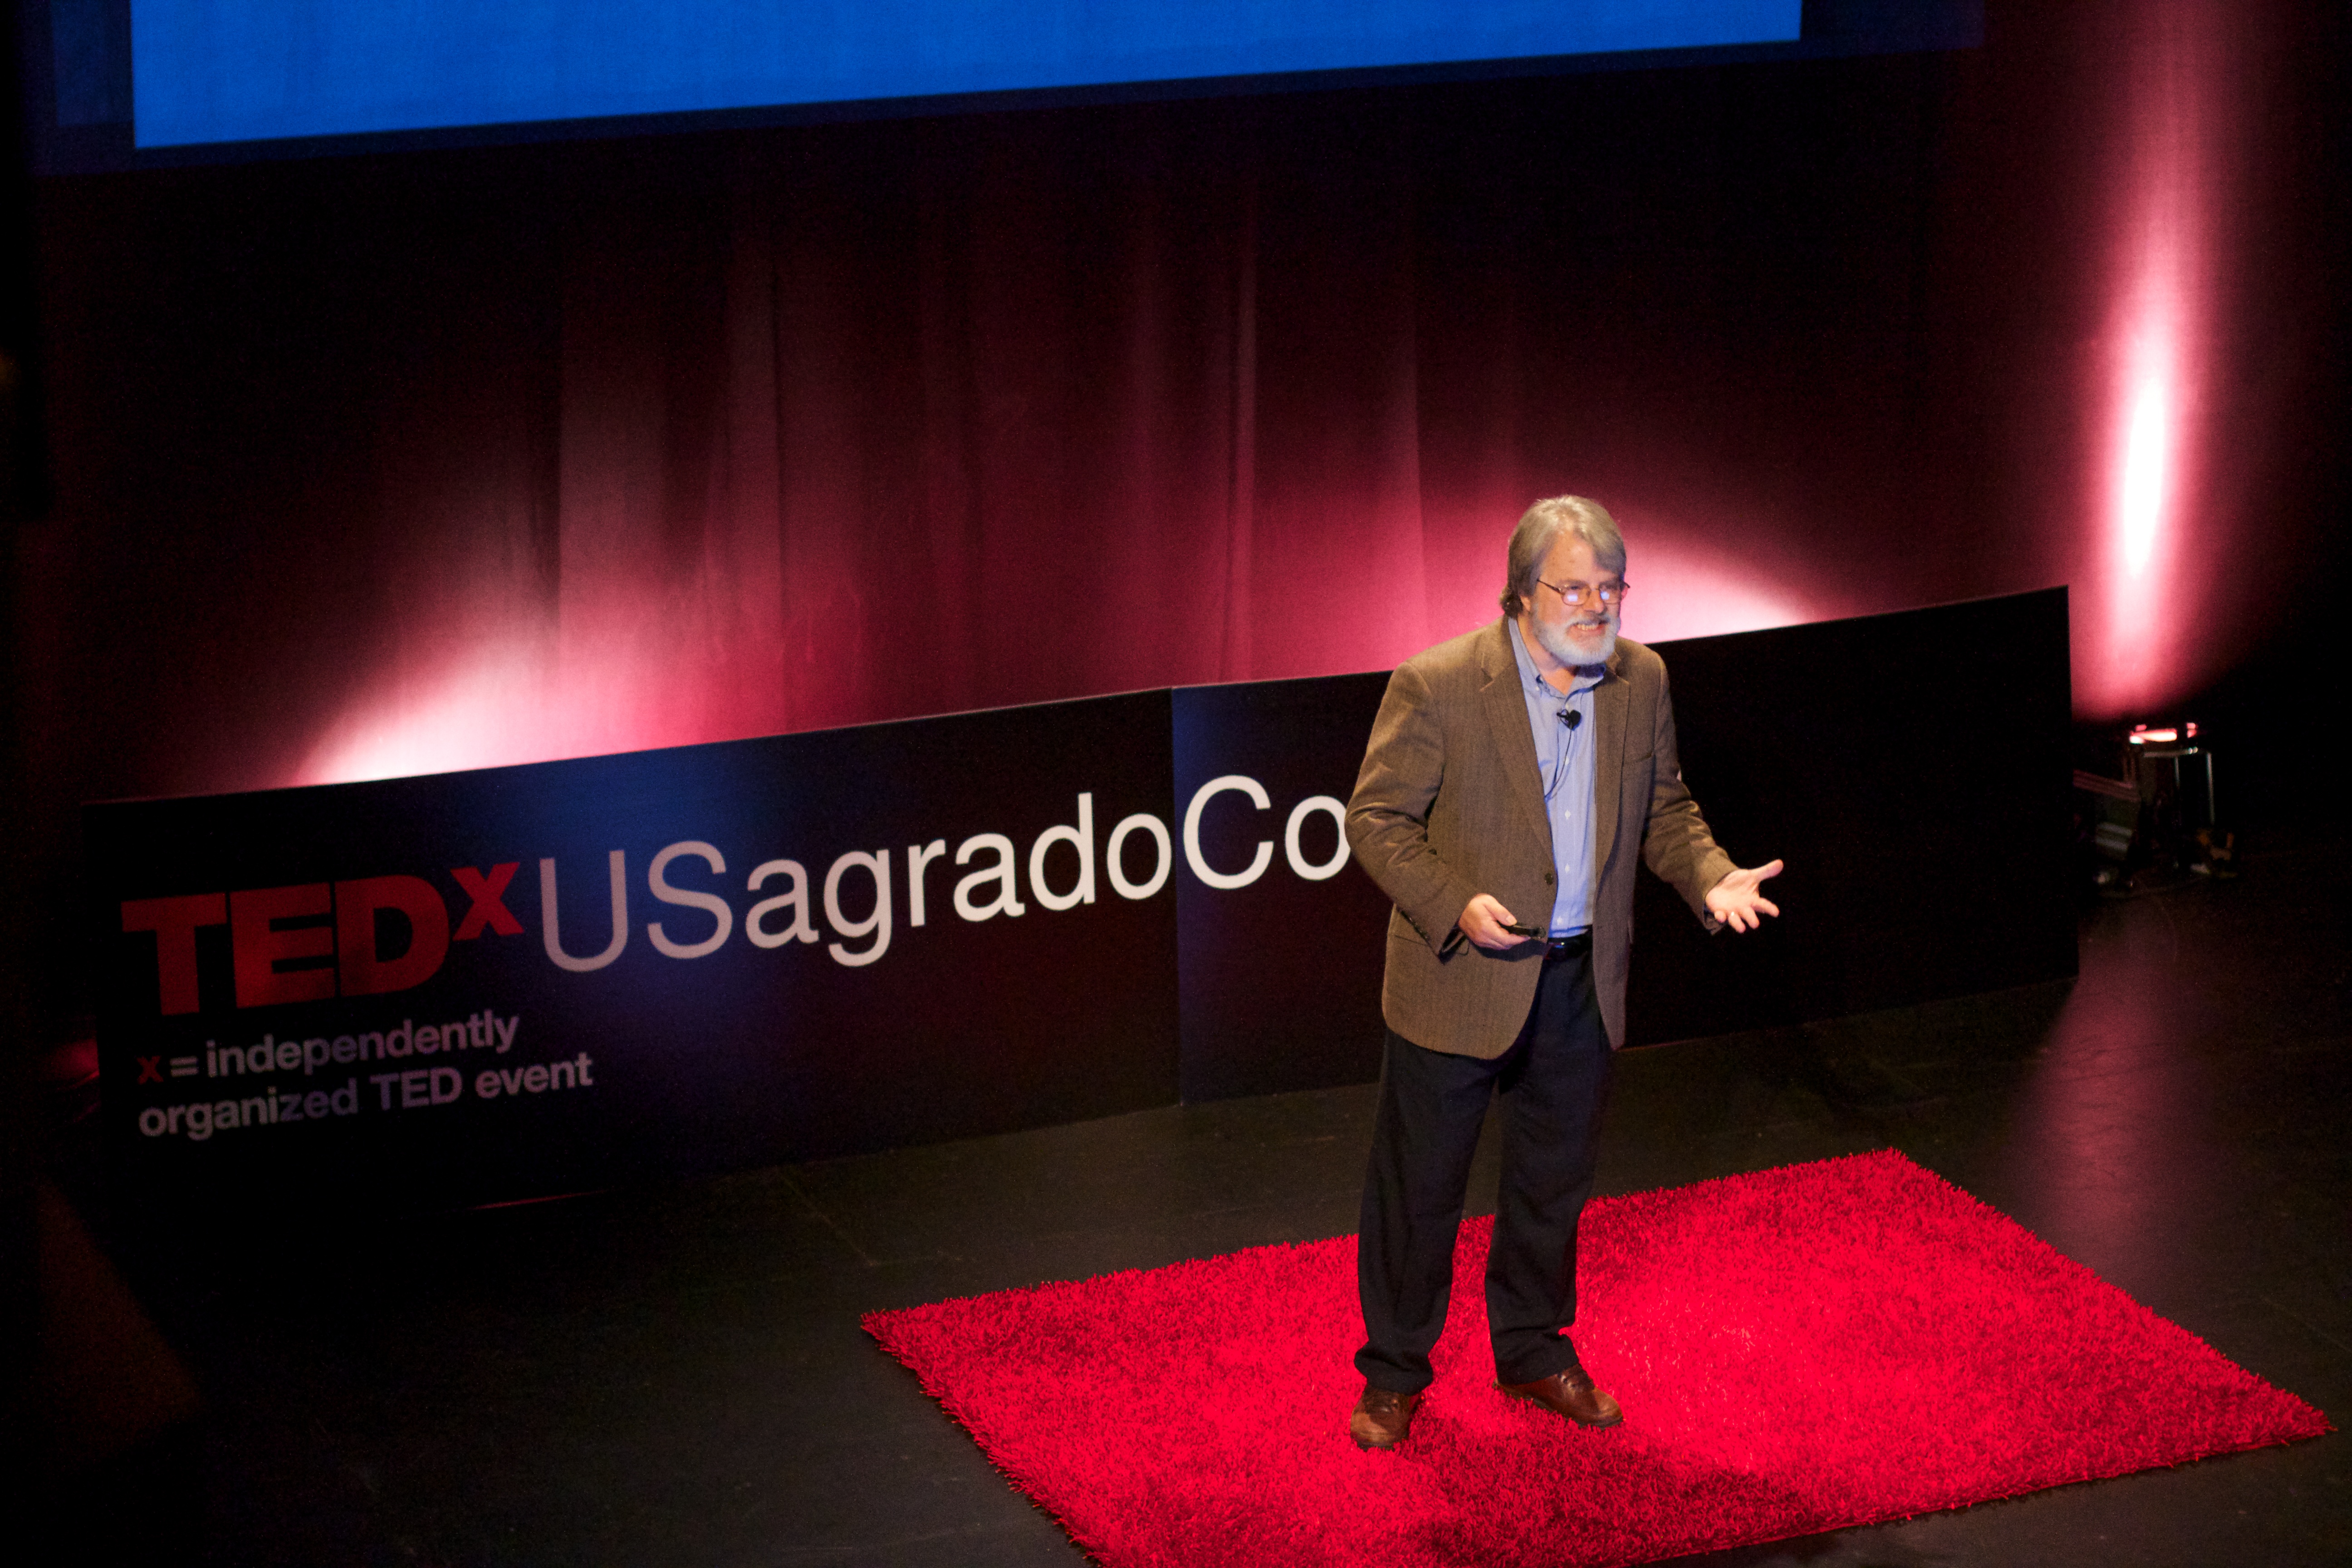
stage, tedxusagrado